Telephone access of Guantanamo Bay detainees

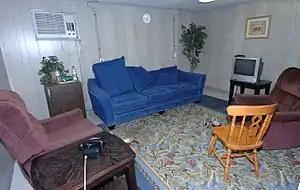
Camp one Guantanamo has a lounge for captives to phone home.

After the United States established the Guantanamo Bay detention camp at its naval base in Cuba, officials occasionally allowed Guantanamo captives' phone calls to their family.